Rocky Mountain National Park

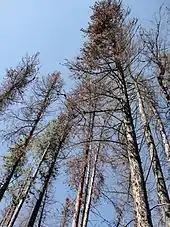
Trees killed by mountain pine beetles.

The subalpine region does not begin to experience spring-like conditions until June. Wildflowers bloom from late June to early August.